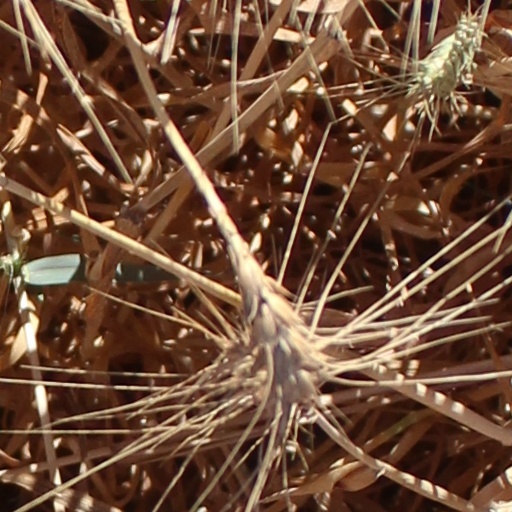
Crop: wheat